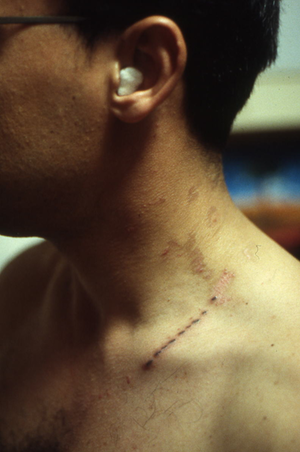
golfeur foudroyé au cours du jeu: rupture du tympan et brûlures de la peau du cou avec empreinte des maillons de chaîne fondue
La kéraunopathologie est la spécialité biomédicale qui étudie la fulguration, le foudroiement, accident naturel, et les lésions occasionnées par la foudre sur un être vivant, qui peuvent être mortelles ou non, immédiates ou différées.